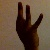
The image shows a hand gesture representing the number 9 in Indian Sign Language.